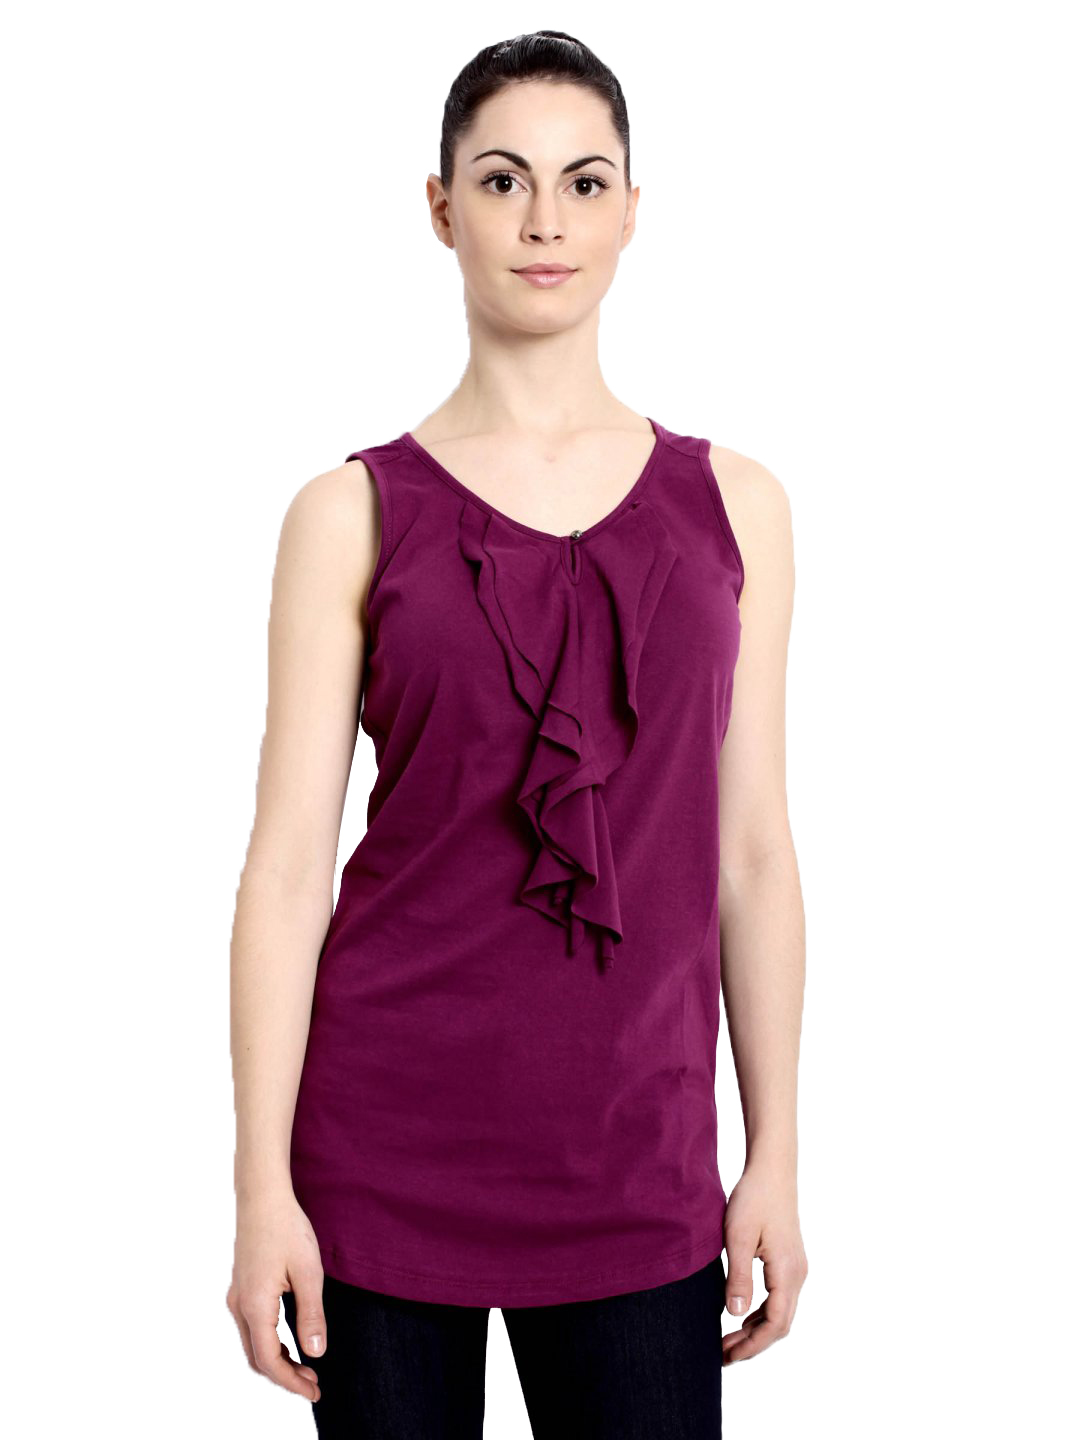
United Colors of Benetton Women Light Winter Purple Tops
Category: Apparel / Topwear / Tops
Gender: Women
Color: Purple
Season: Fall 2011
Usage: Casual